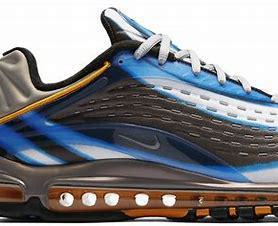
Brand: Nike
Model: Air Max Deluxe